Faculty of Social and Human Sciences

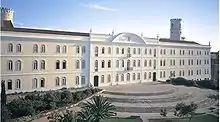
Almada Negreiros College, one of the buildings of the Faculty located in Campolide

The Faculty Council is a representative University body composed of 15 members: nine faculty members or researchers (Dima Mohammed, Paulo Filipe Monteiro, Cristina Ponte, Carlos Ceia, João Luís Lisboa, Maria Antónia Coutinho, Ana Margarida Grenho Ferreira, Dora Santos Silva, Jorge Pedreira), one student (Inês Jorge), one non-professor and non-researcher worker (Joaquim Jorge Correia de Oliveira) and four external personalities (Ana Sousa Dias, Gisela Casimiro, Paulo Areosa Feio, Nuno Carinhas). Faculty members or researchers are elected for four years (with one possible renewal), whereas external individuals, chosen by the elected counsellors in their first meeting, are nominated by the Rector.